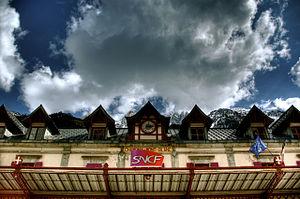
Gare de chamonix